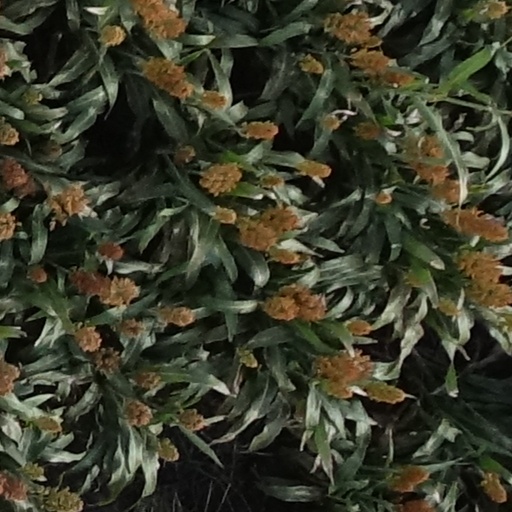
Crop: sorghum